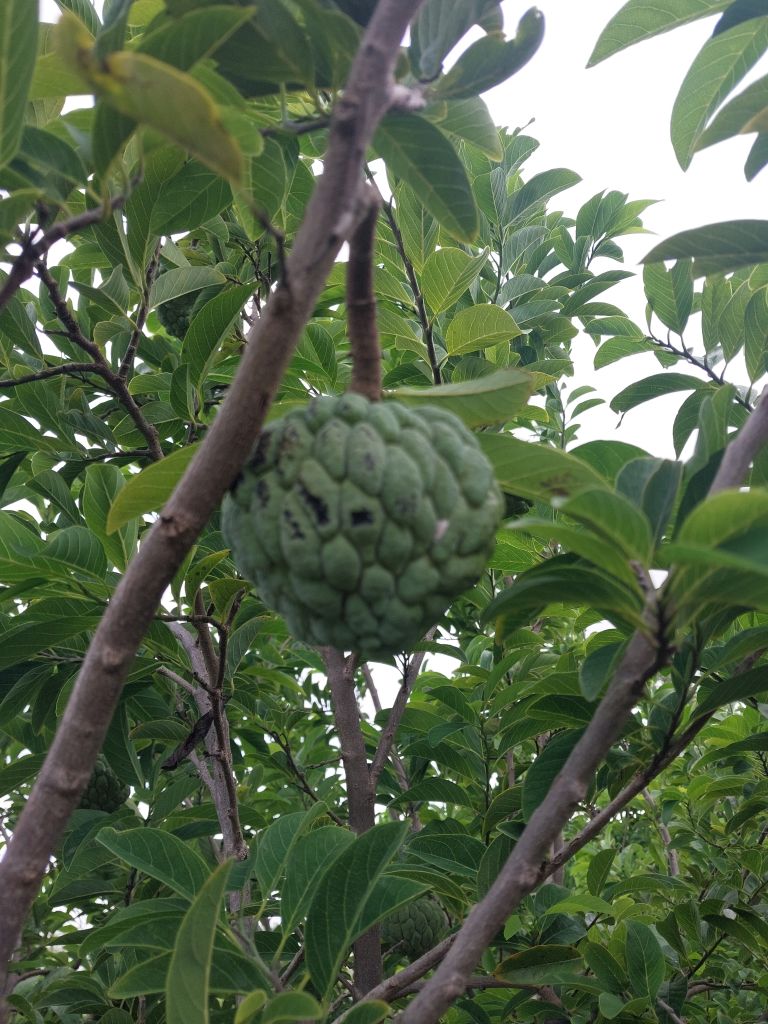
Disease label: Blank Canker